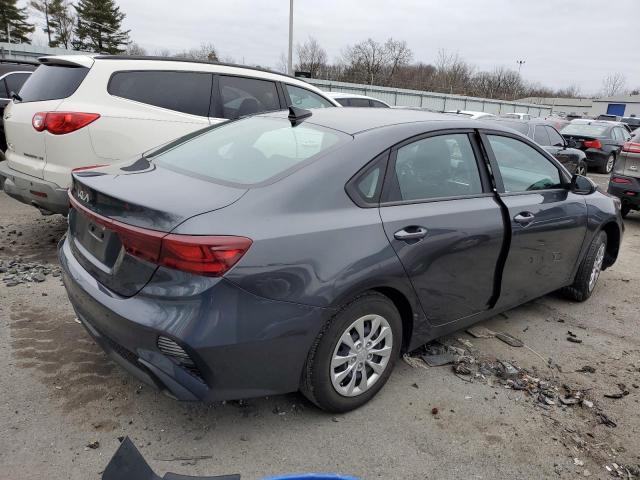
Aucun dommage détecté.
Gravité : aucun